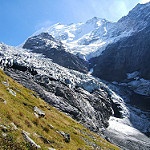
Label: glacier